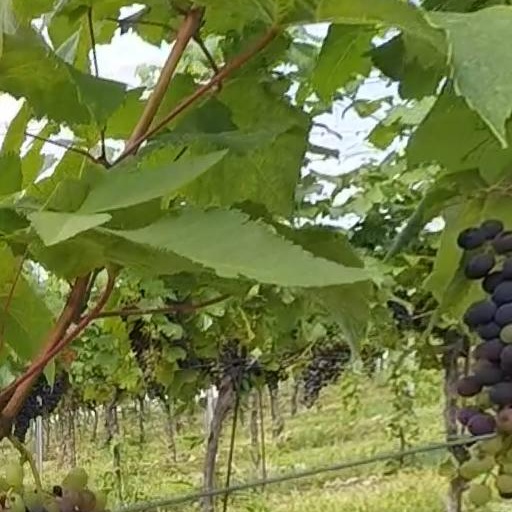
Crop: grape